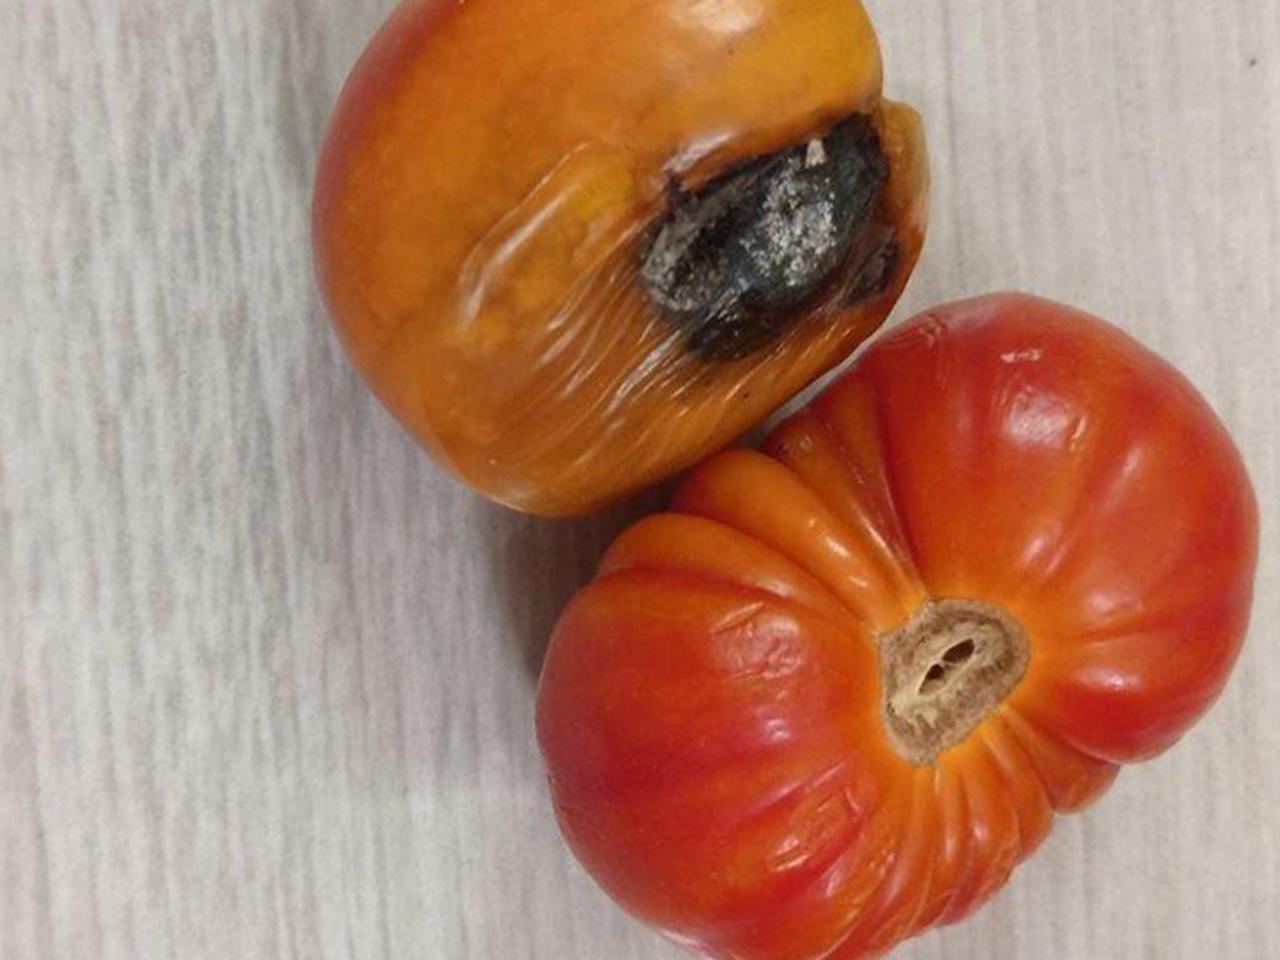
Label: Rotten